Question: What is in the saucer?
Tambaya: Menene a cikin faranti?
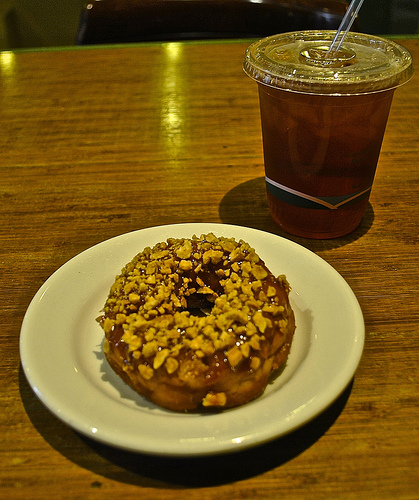
Answer: Donut.
Amsa: Dunut.